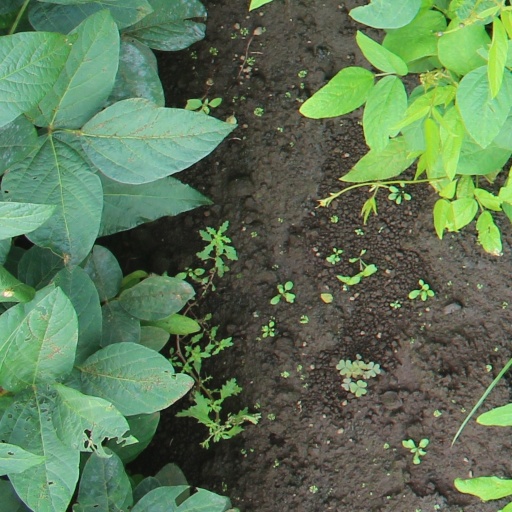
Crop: soybean